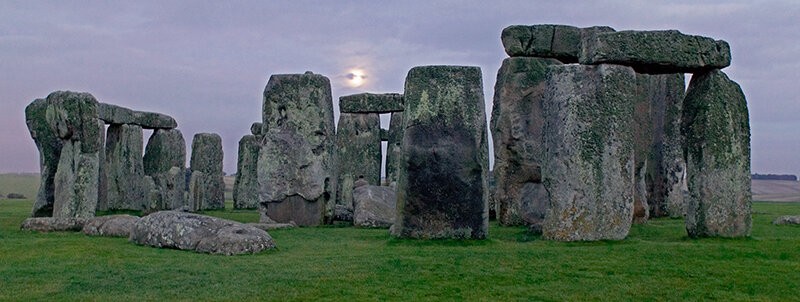
Landmark: Stonehenge